Louis De Geer (1587–1652)

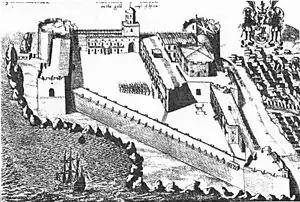
Fort Carolusborg, a Ghanaian slave castle constructed by the Swedish Africa Company

With the outbreak of the Thirty Years' War, the demand for weapons in Europe increased enormously. In 1618, De Geer delivered weapons to Swedish King Gustavus Adolphus. Impressed by his business instincts, the Swedish government allowed him to lease estates near Finspång in the province of Östergötland. Before long, De Geer had established a profitable workshop industry there. In 1623 he was active in a Swedish trading company. The Swedish government continued to support him and De Geer received the official monopoly on the copper and iron trade in Sweden. De Geer, due to his businesses in the country, eventually immigrated to Sweden in 1627. By doing so, he hoped to avoid paying the Dano-Norwegian Sound Tolls on all foreign merchantmen crossing the Sound. In 1634, De Geer bought the "Huis met de Hoofden", a canal house on the Keizersgracht in Amsterdam. His wife died after giving birth to their sixteenth child.